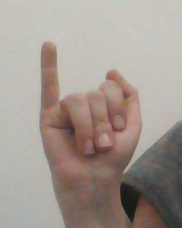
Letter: meem